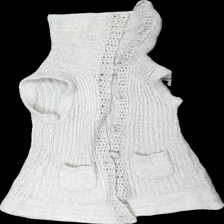
View: front
Type: Sweater
Category: Ladies
Brand: Cream
Colors: Beige
Material: 64% acrylic, 36% wool
Cut: Regular, Cropped, Long
Size: M
Season: All
Price range: <50
Recommended usage: Reuse